Speyer Brezelfest

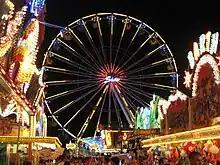
Speyer Brezelfest

The Speyer Brezelfest is an annual Volksfest (beer festival and travelling funfair) in honour of the pretzel in the city of Speyer, Germany, running the second weekend of July from Thursday-evening to Tuesday-night.